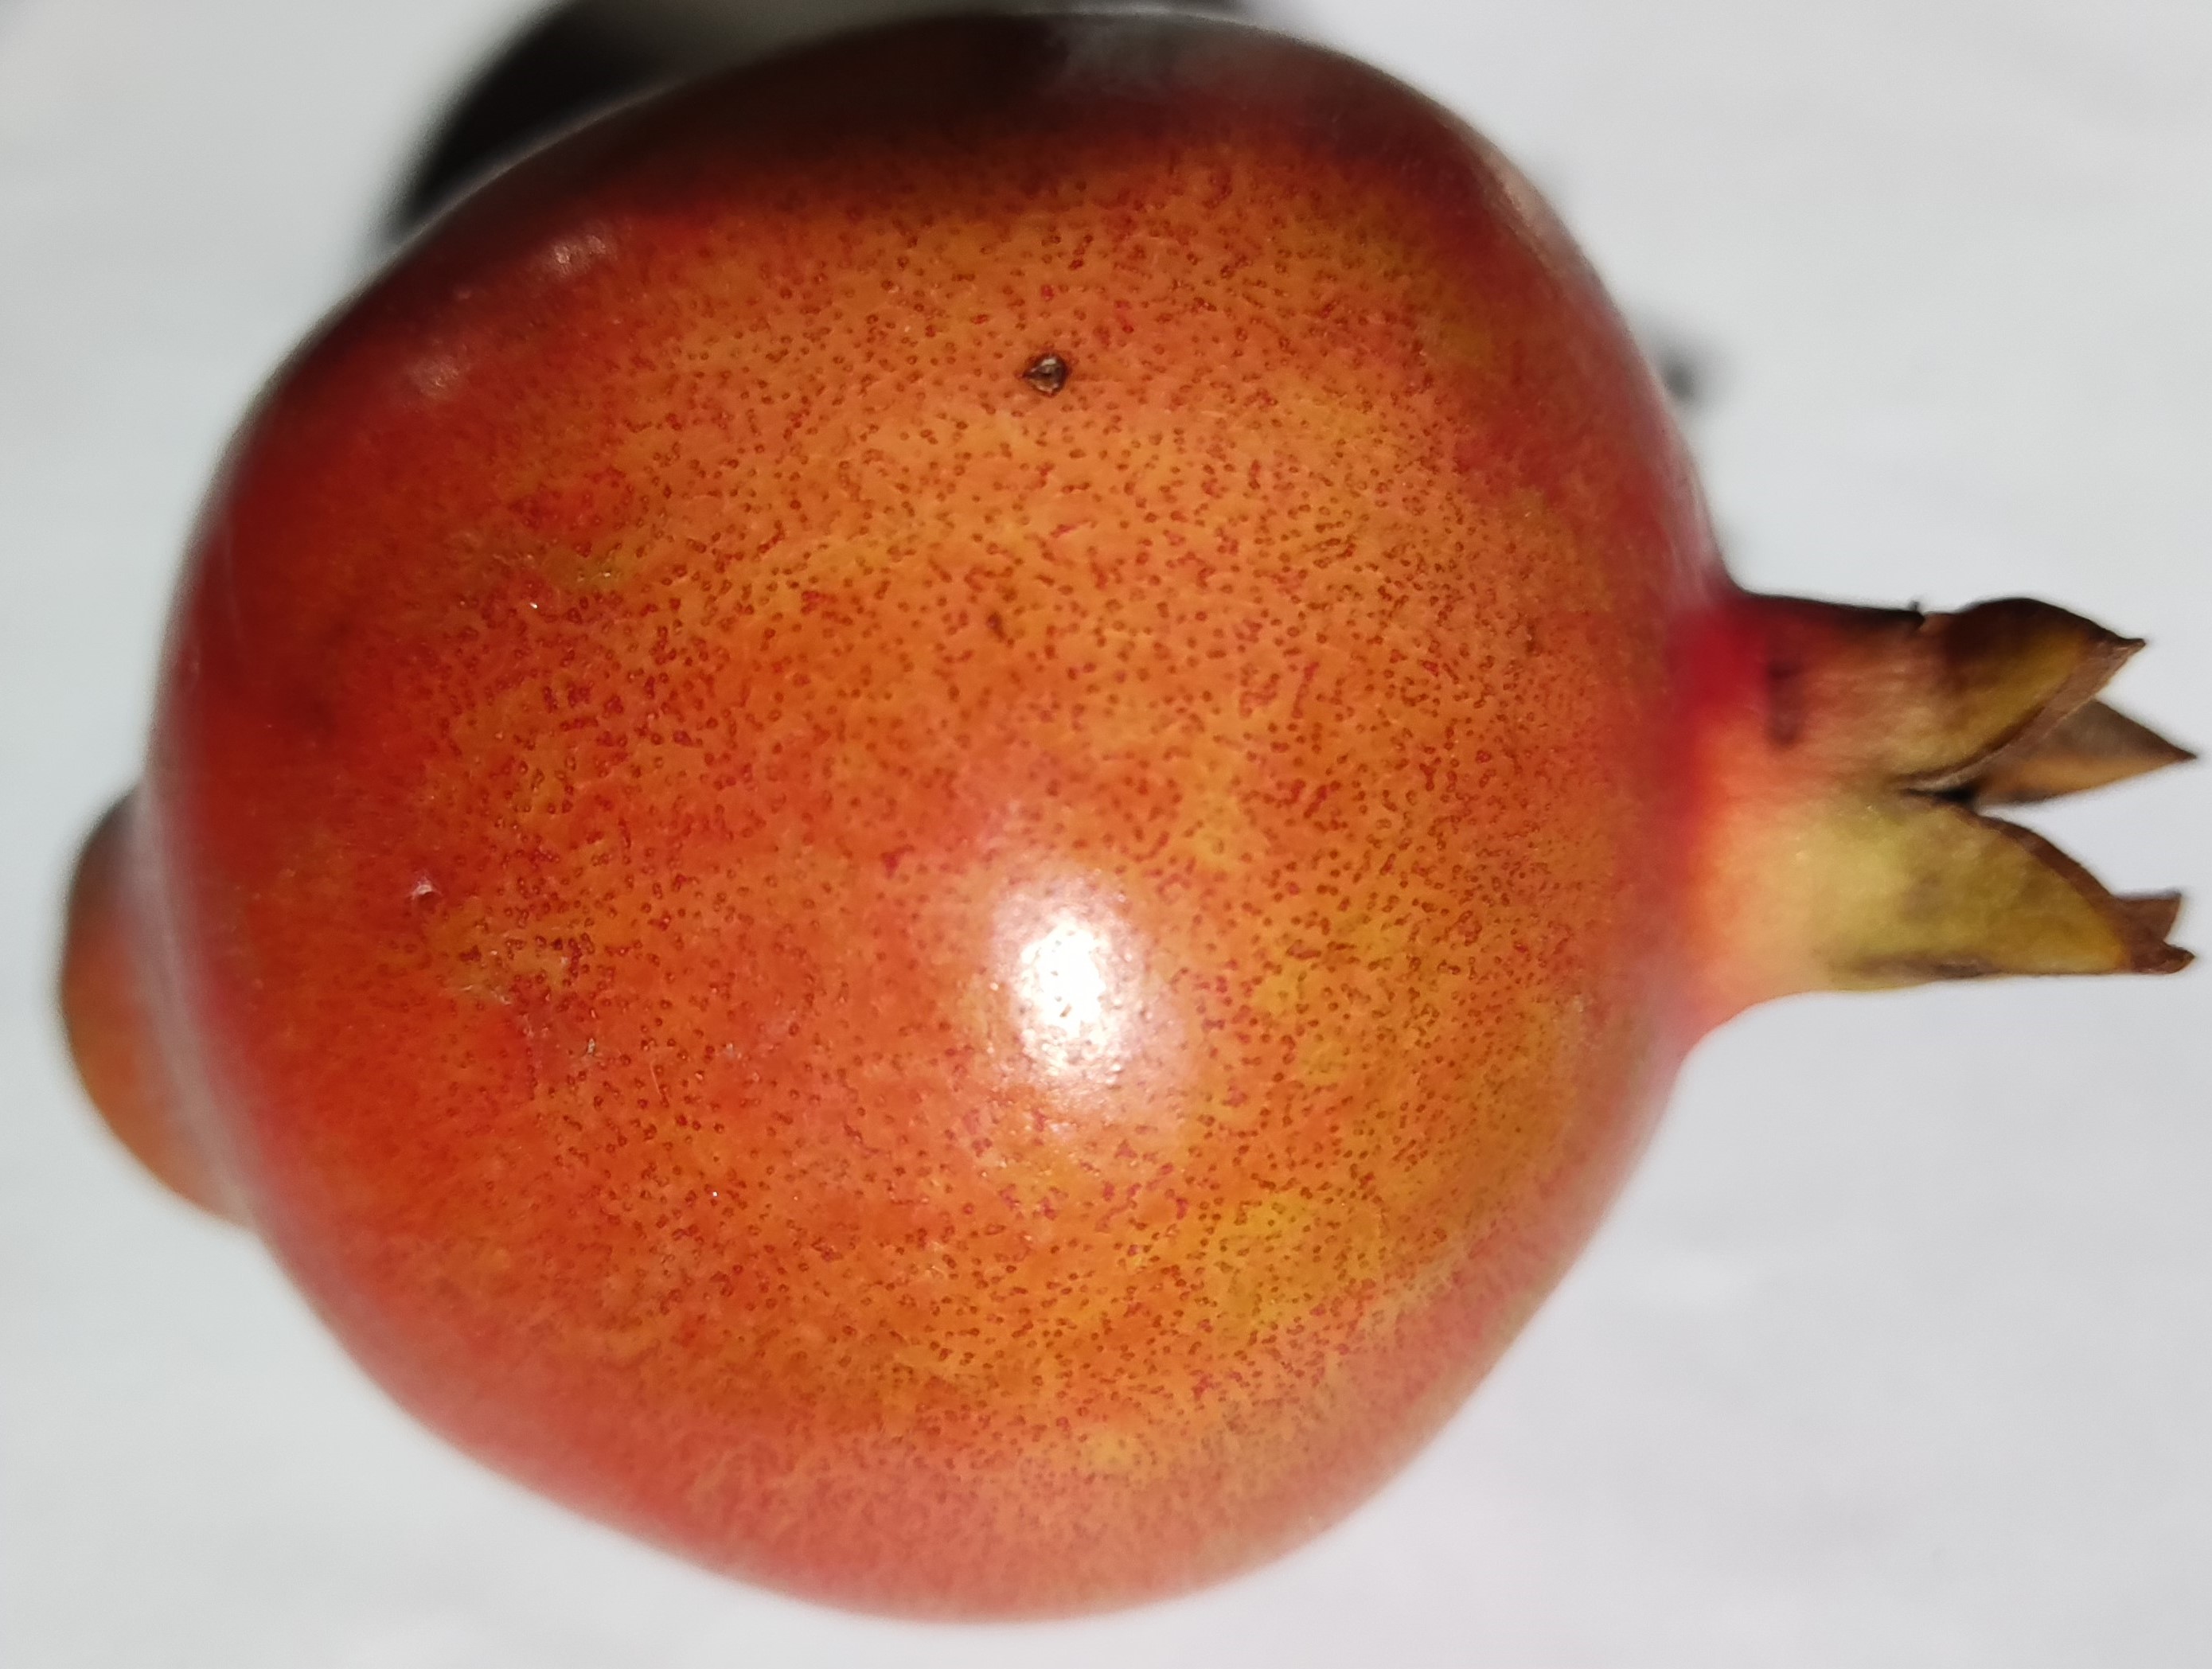
Fruit: pomegranate
Condition: fresh